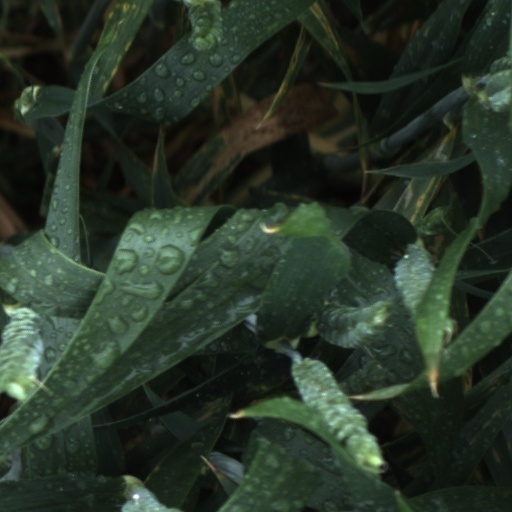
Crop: wheat